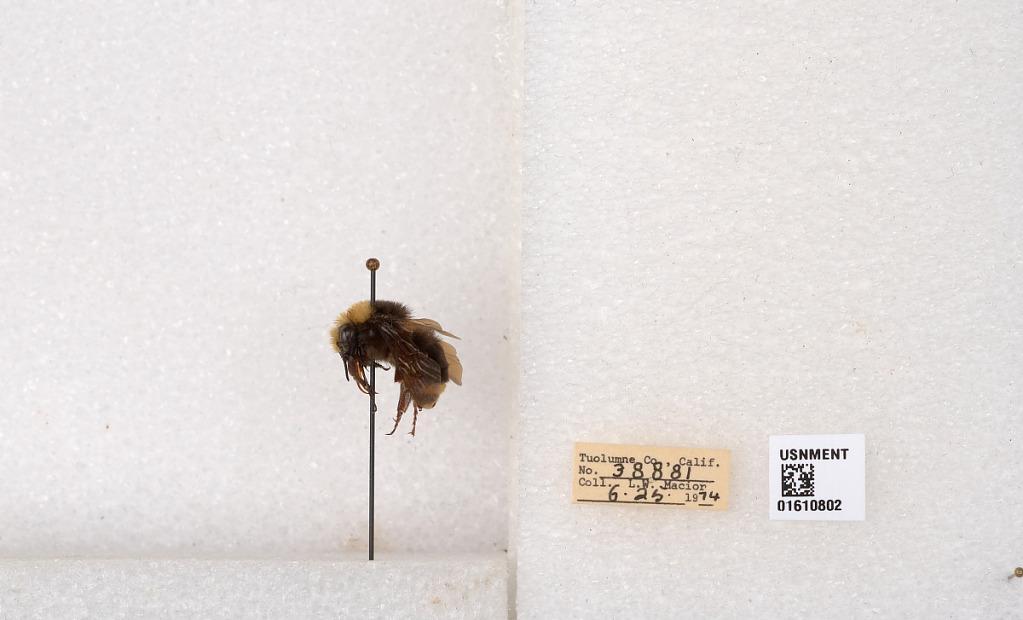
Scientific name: Bombus (Pyrobombus) vosnesenskii Radoszkowski
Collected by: L. Macior
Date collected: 1974-6-25
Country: United States
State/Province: California
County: Tuolumne
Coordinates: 37.9712, -120.228